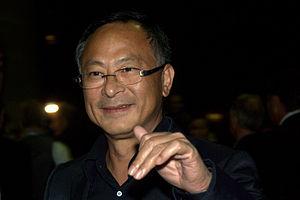
Johnnie To est un réalisateur et producteur de Hong Kong.